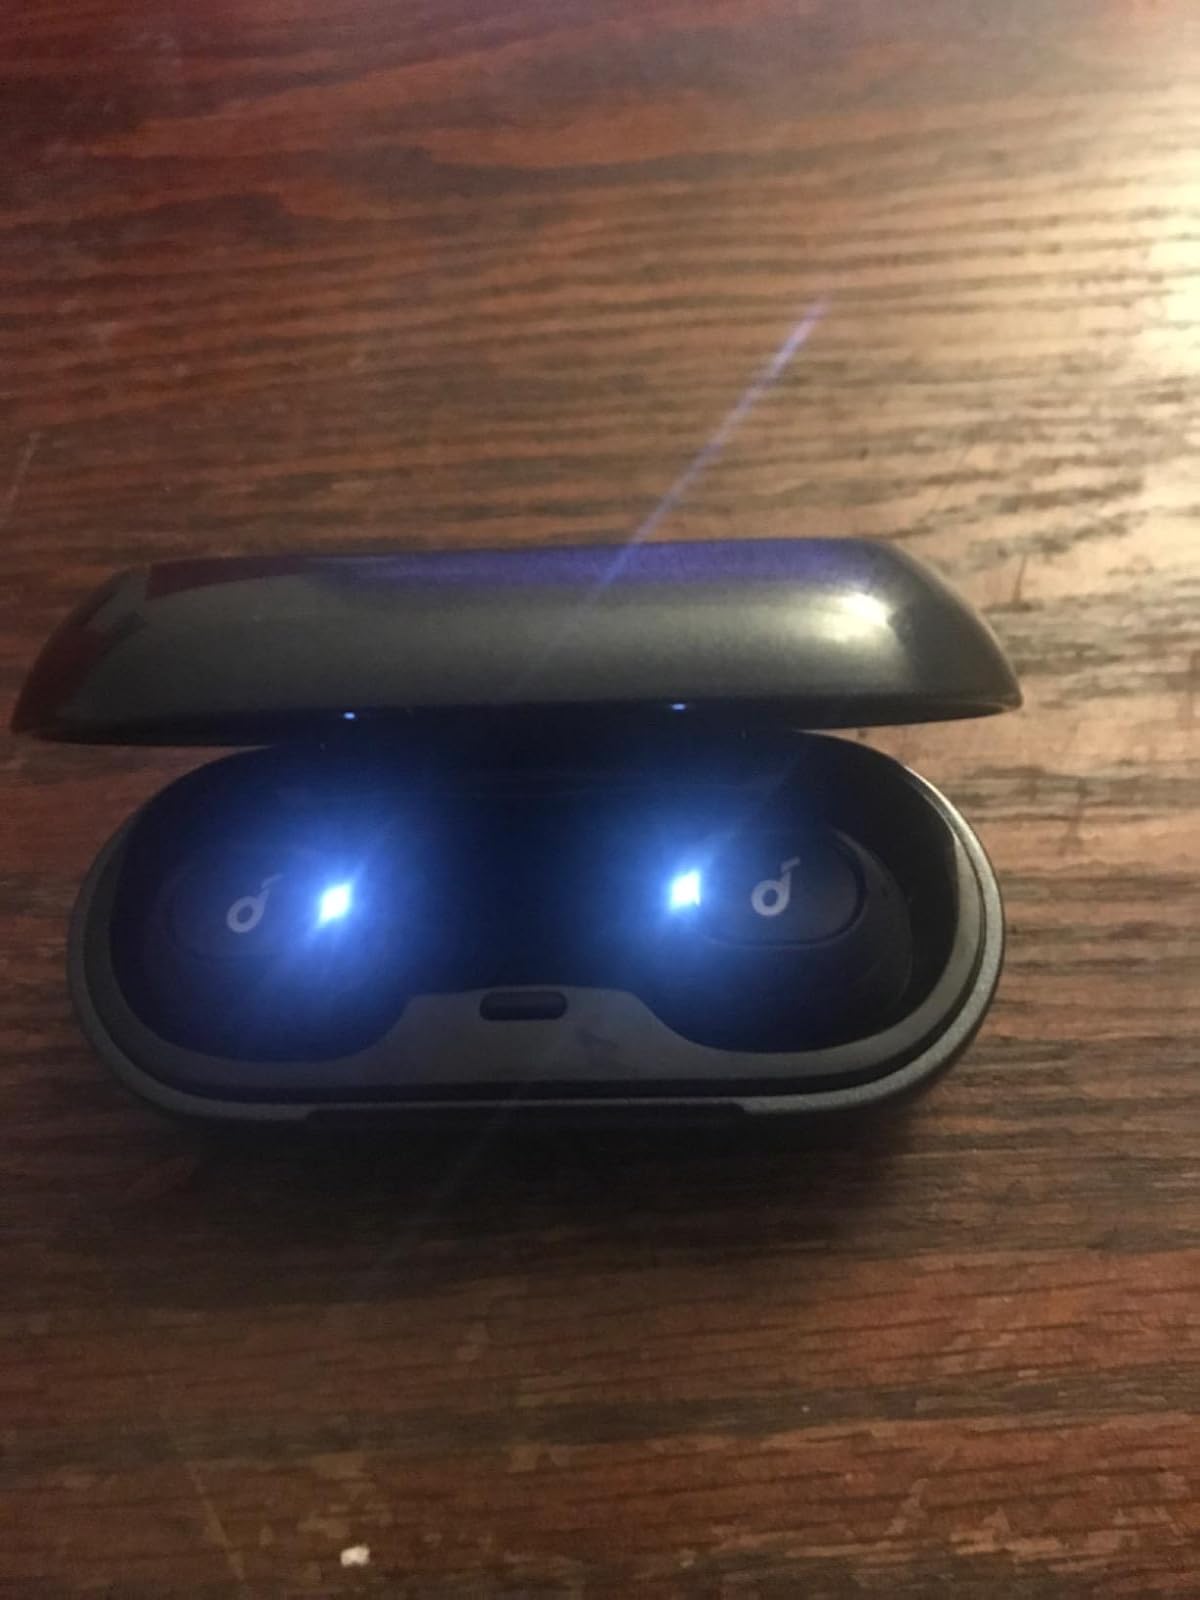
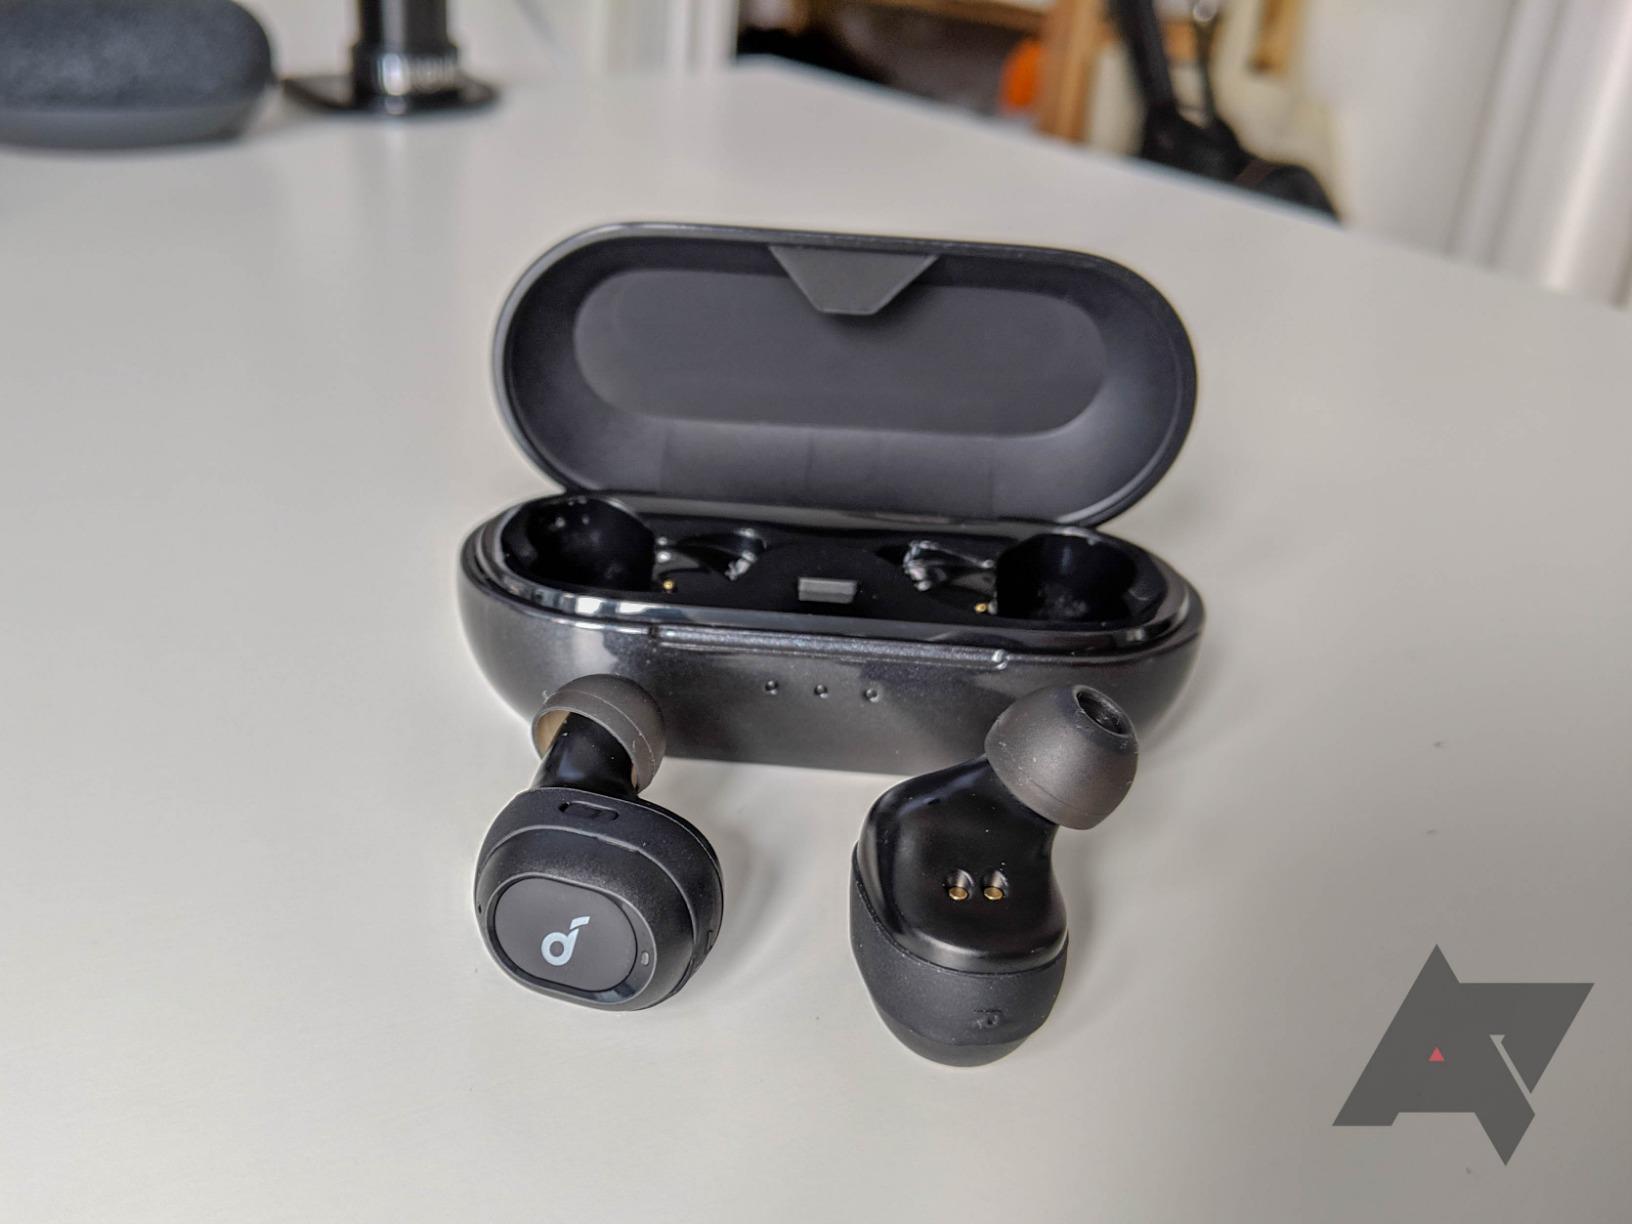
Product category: earbuds
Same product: yes